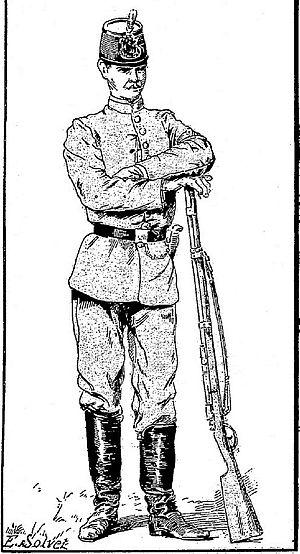
La Révolution a Buenos-Ayres.— Soldat d'infantarie
La révolution du Parc, connue également sous le nom de révolution de 1890, est une insurrection civilo-militaire survenue en Argentine en juillet 1890 et organisée par le parti d’opposition Union civique, fondé peu auparavant.